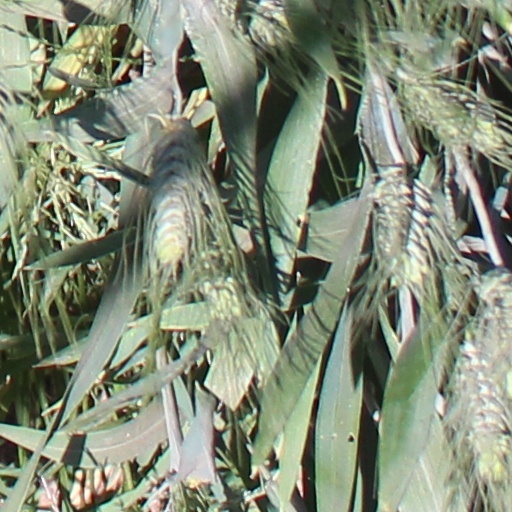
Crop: wheat